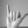
ASL letter: Y